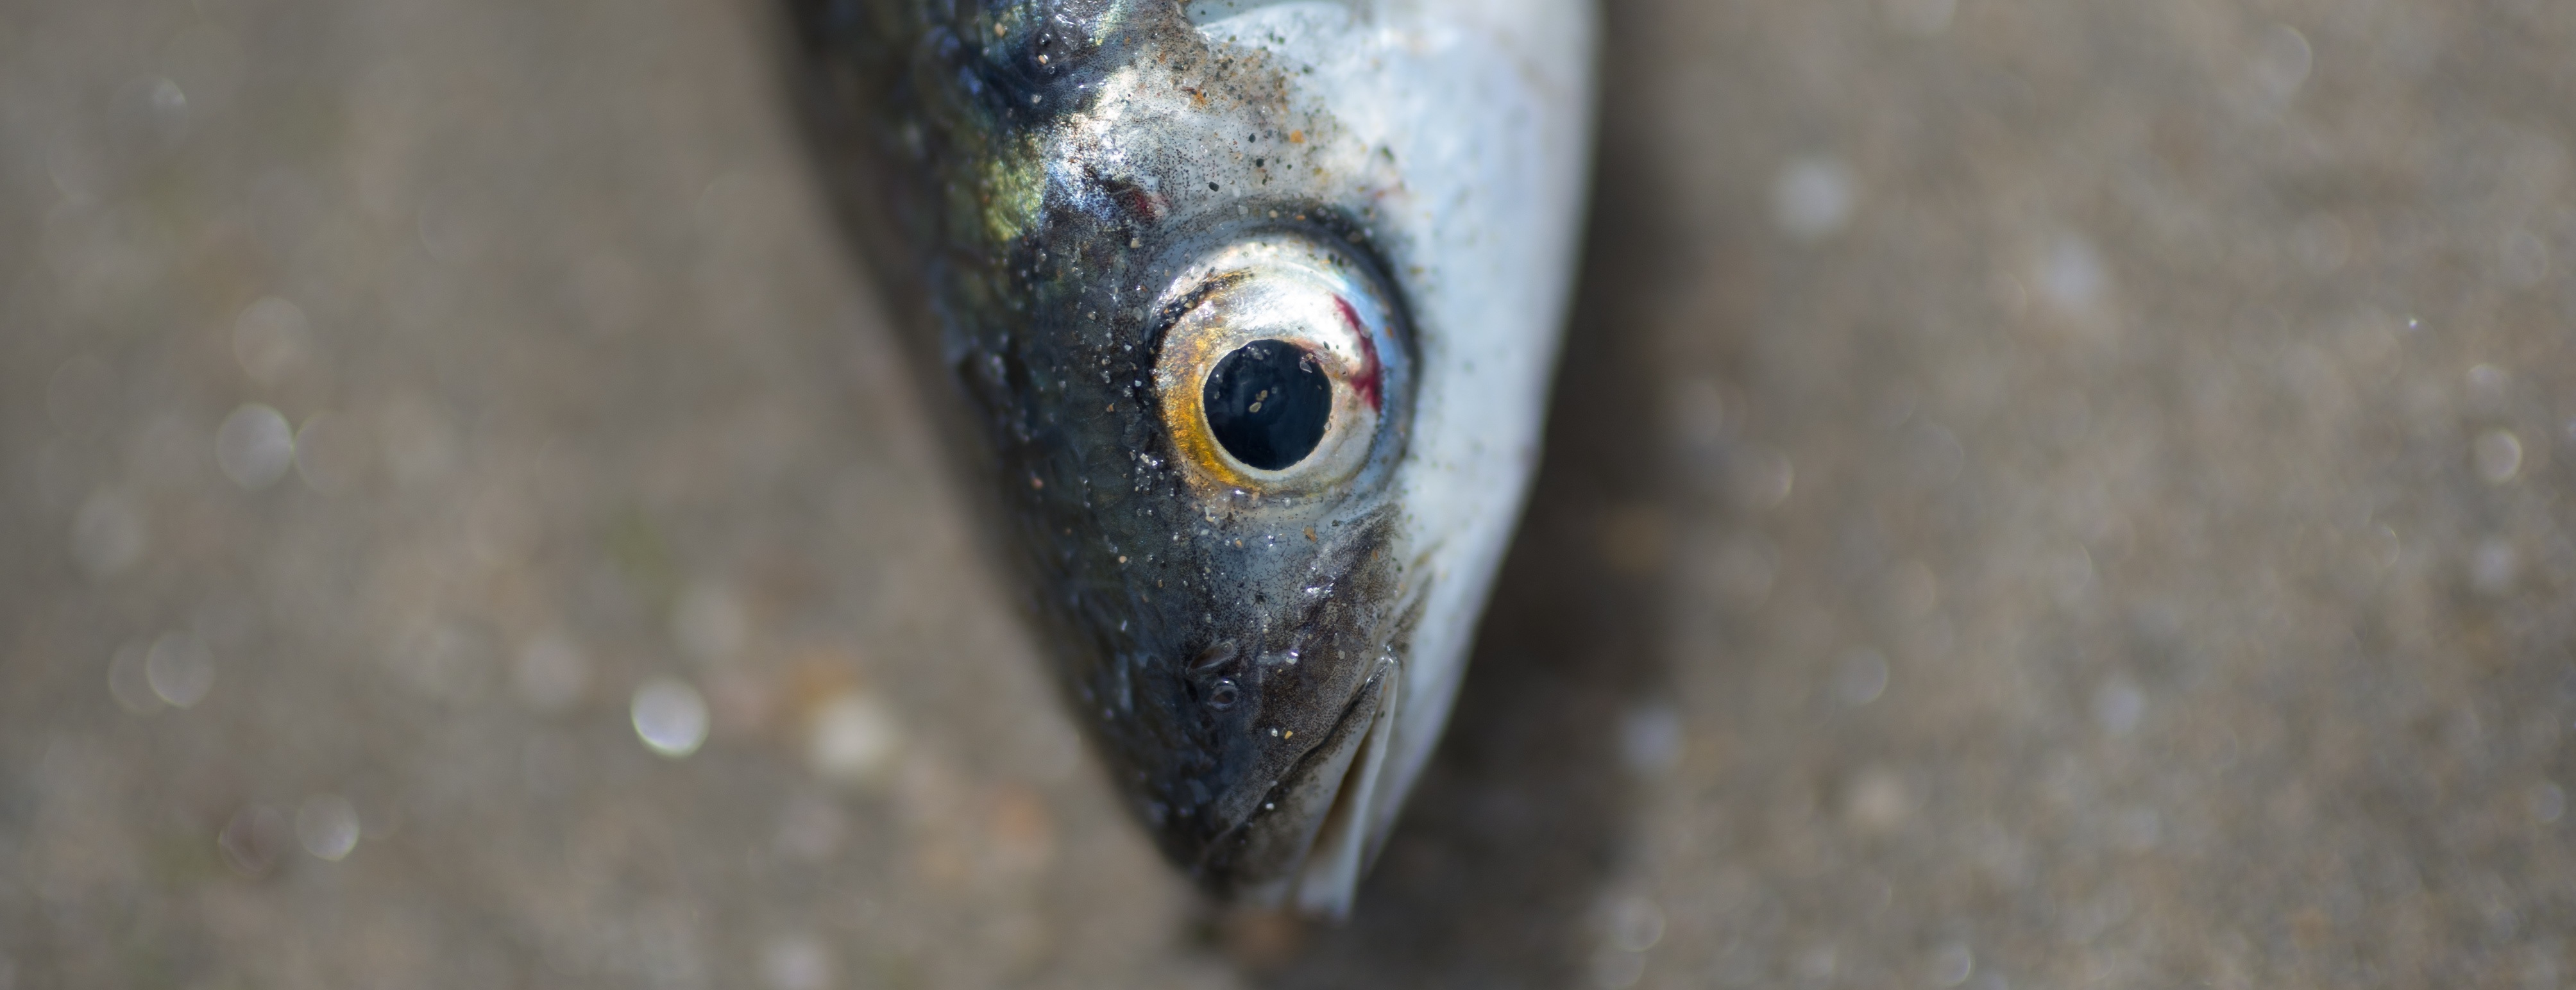
wildlife, green, beak, blue, fish, fauna, close up, vertebrate, macro photography